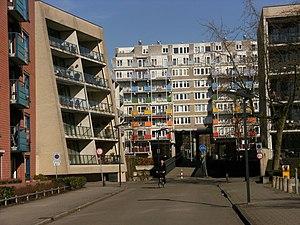
Karim El Ahmadi, de son nom complet Karim El Ahmadi Arrousi, né le 27 janvier 1985 à Enschede aux Pays-Bas, est un footballeur international marocain évoluant au poste de milieu de terrain à l'Ittihad FC dans le championnat saoudien. Il est également de nationalité néerlandaise.